Muhammad Inam

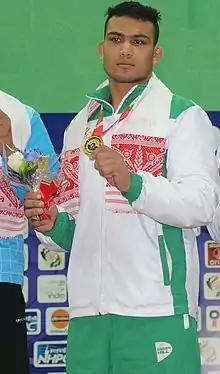
Butt at the 12th South Asian Games 2016

Muhammad Inam Butt (born 27 February 1989) is a Pakistani freestyle wrestler. Butt is a two time champion at both the Commonwealth Games and the South Asian Games. He is also the secretary of Pakistan Wrestling Federation.